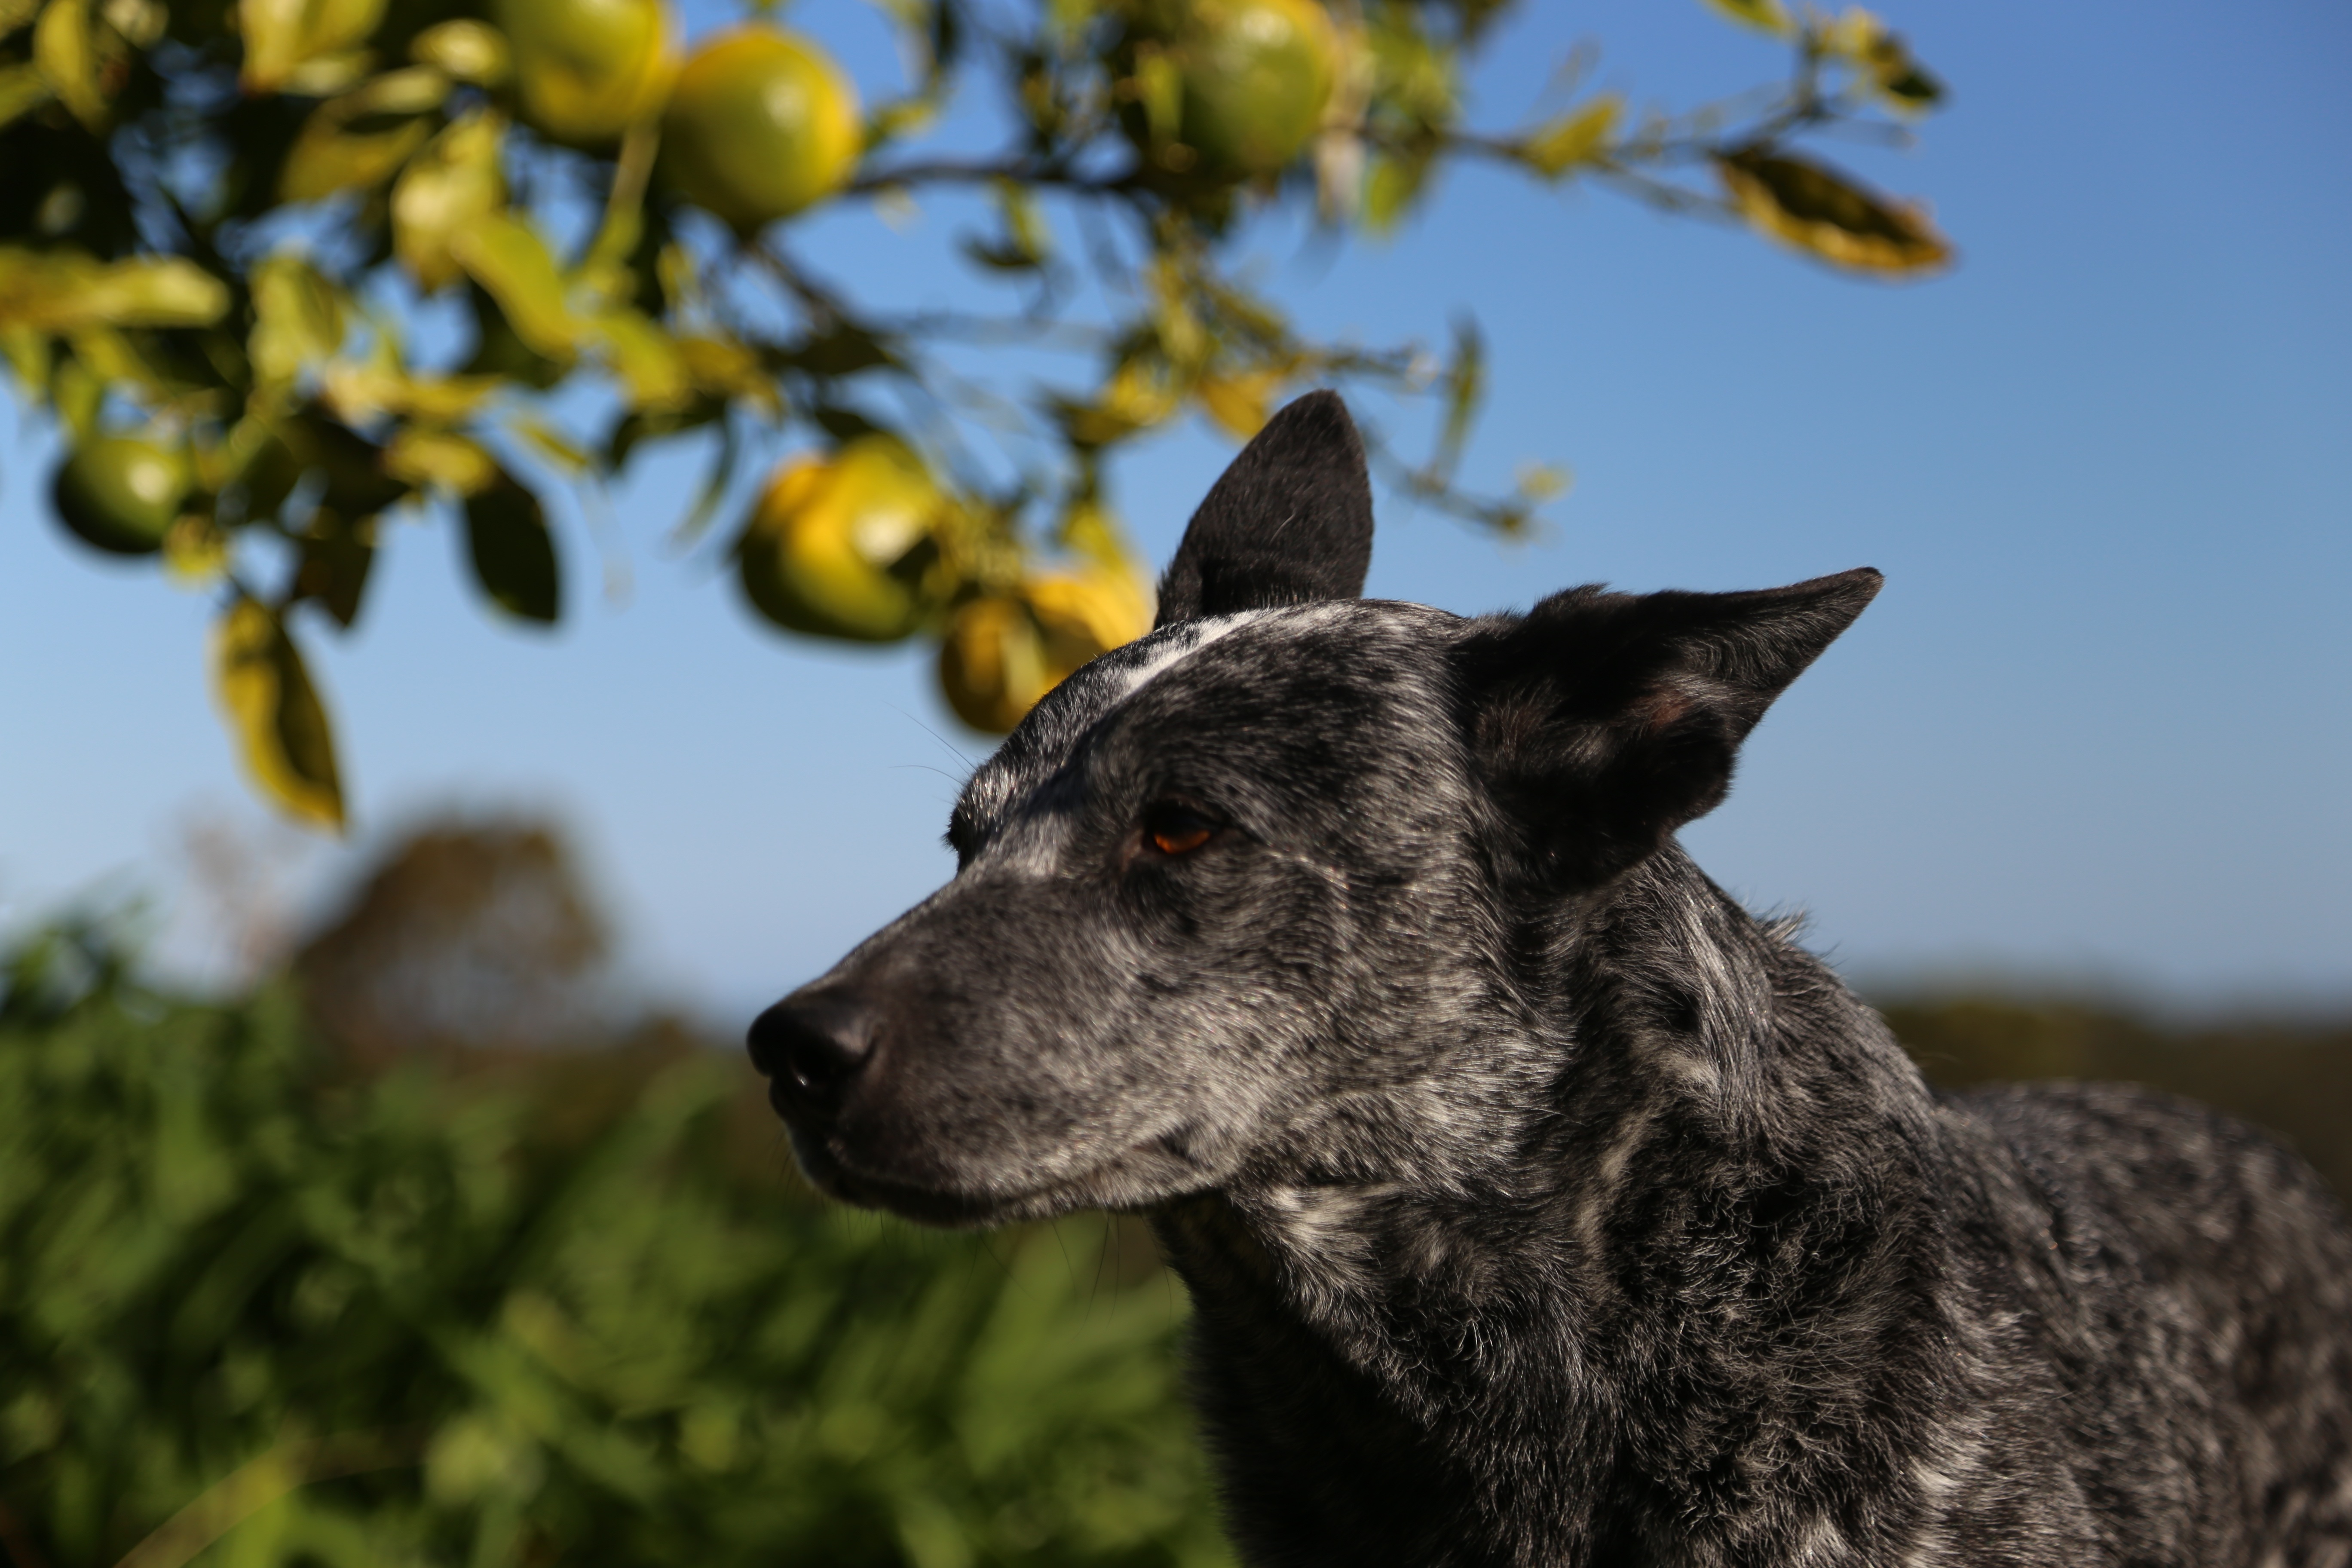
flower, dog, wildlife, pet, mammal, fauna, vertebrate, jack, australian cattle dog, dog like mammal, wolfdog, australian stumpy tail